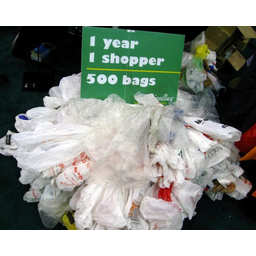
Label: plastic